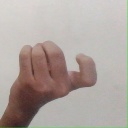
अक्षर: ज